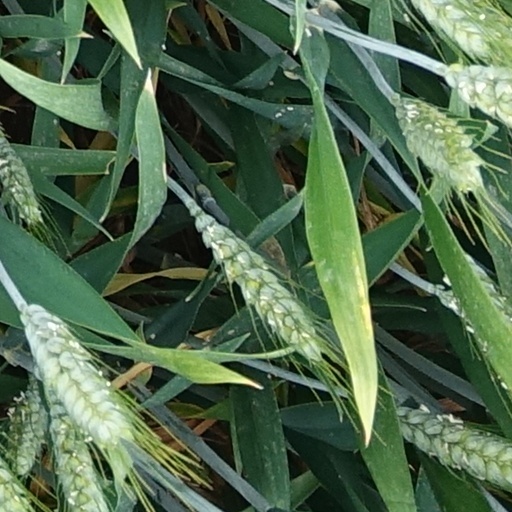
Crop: wheat